Wishmaster 2: Evil Never Dies

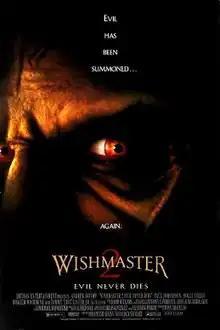
Promotional release poster

Wishmaster 2: Evil Never Dies is a 1999 direct-to-video dark fantasy horror film and a sequel to the 1997 film "Wishmaster". The film premiered on television on March 12, 1999, and was released on DVD on August 17, 1999, bundled with the first film.